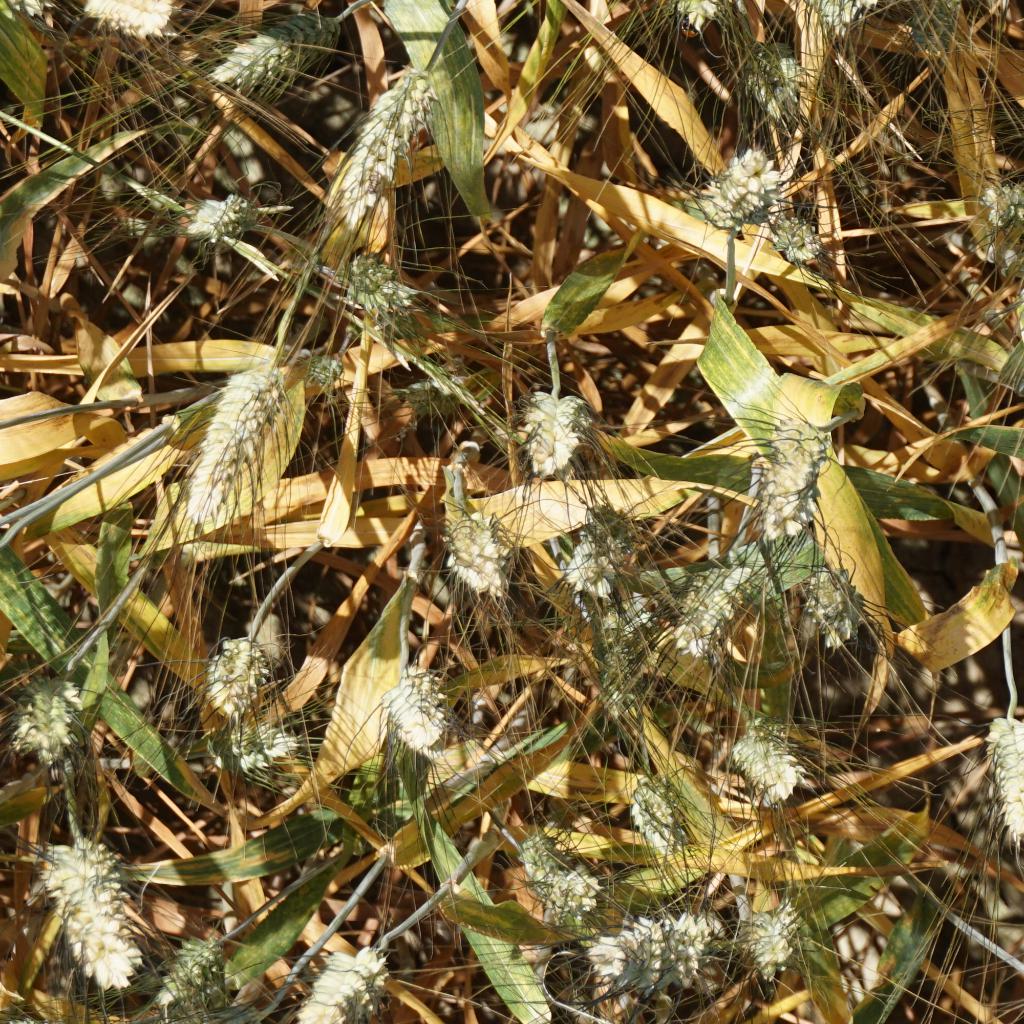
Country: France
Location: Gréoux
Wheat development stage: Filling - Ripening